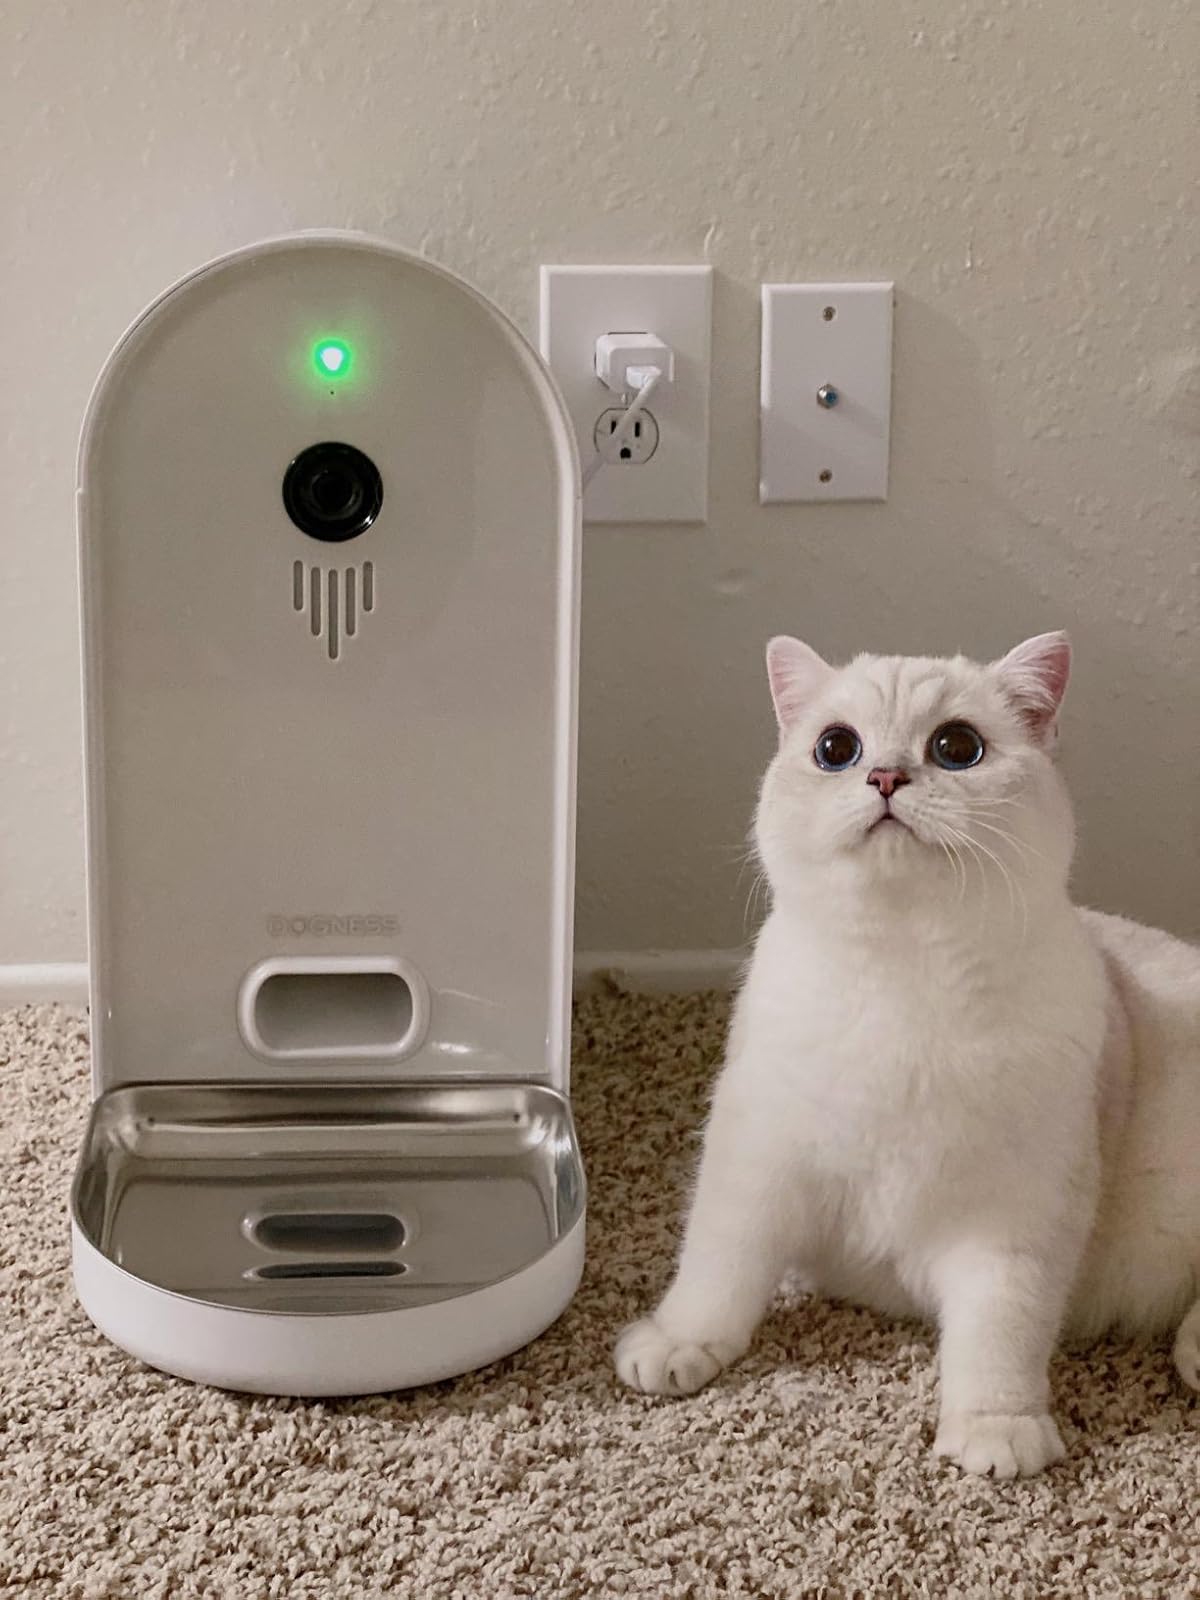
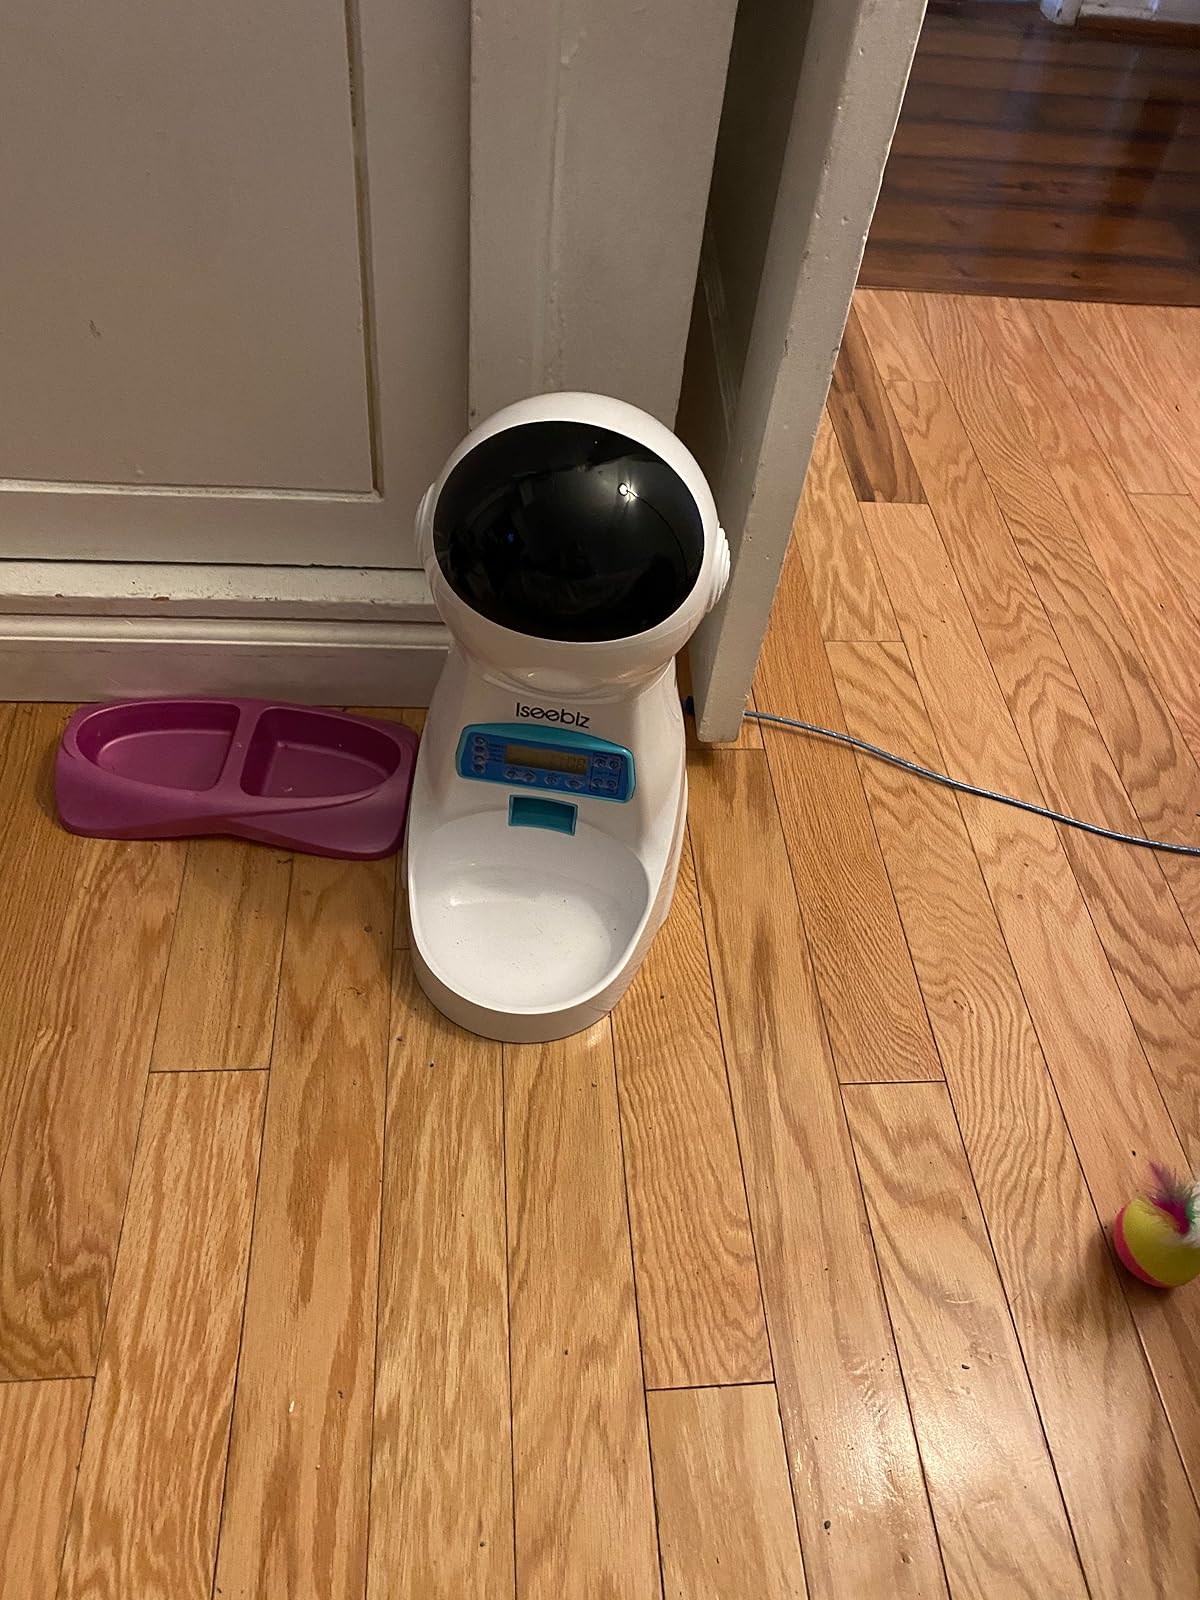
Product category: items_feeder
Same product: no